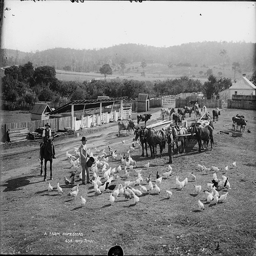
A road filled with lots of chickens and horse drawn carriages.
A man feeding chickens near a man on horseback and a horse drawn cart.
A man feeding a field full of chickens.
Chickens are feeding on the ground while horses hover above.
The man by the horse is feeding the chicken and geese.